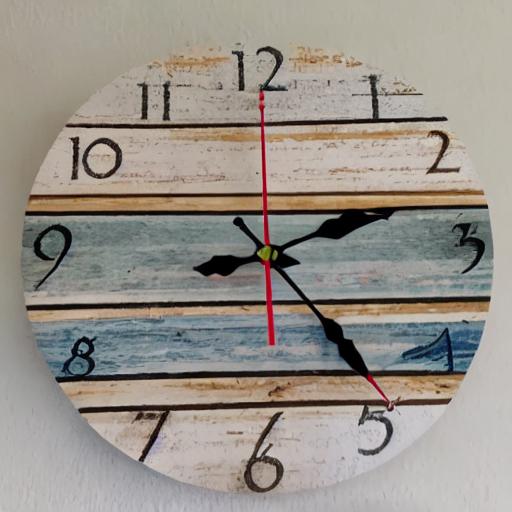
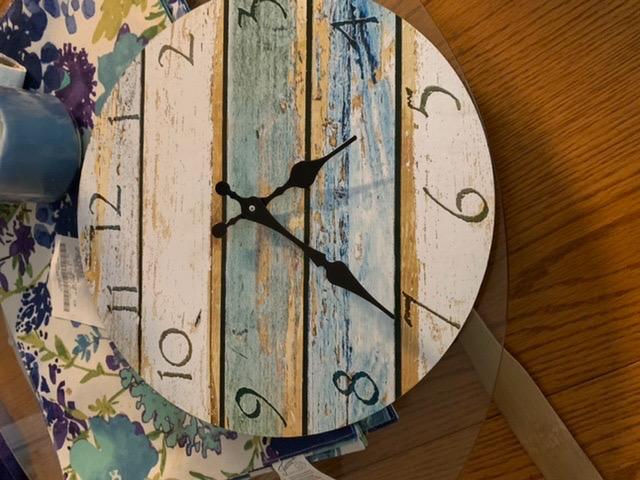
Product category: clock
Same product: no